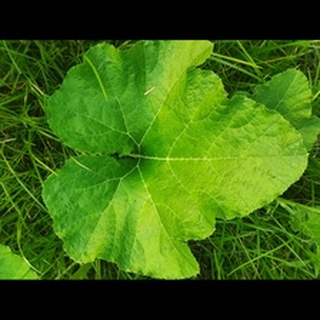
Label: healthy_pumpkin